Königsbrunn

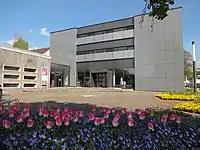
Town hall

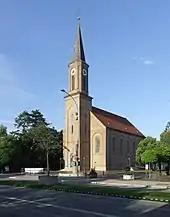
Church of St. Ulrich

The responsible police station for Königsbrunn is the police station of Bobingen.